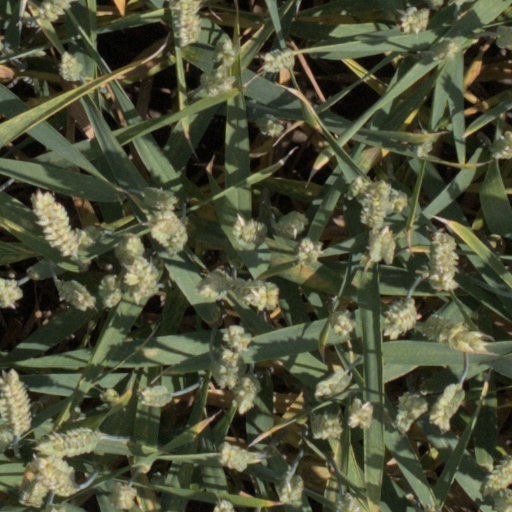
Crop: wheat